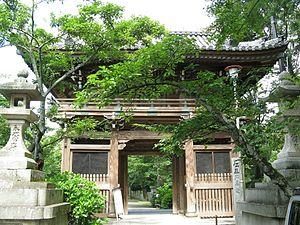
Le Chōgosonshi-ji, appelé populairement Shigisan, est un temple bouddhique japonais situé non loin d'Osaka sur les flancs du mont Shigi.